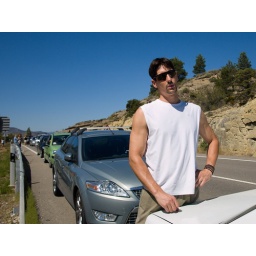
When returning home after one week of vacation, there was a traffic jam caused by the spanish bike race.